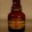
Label: bottle